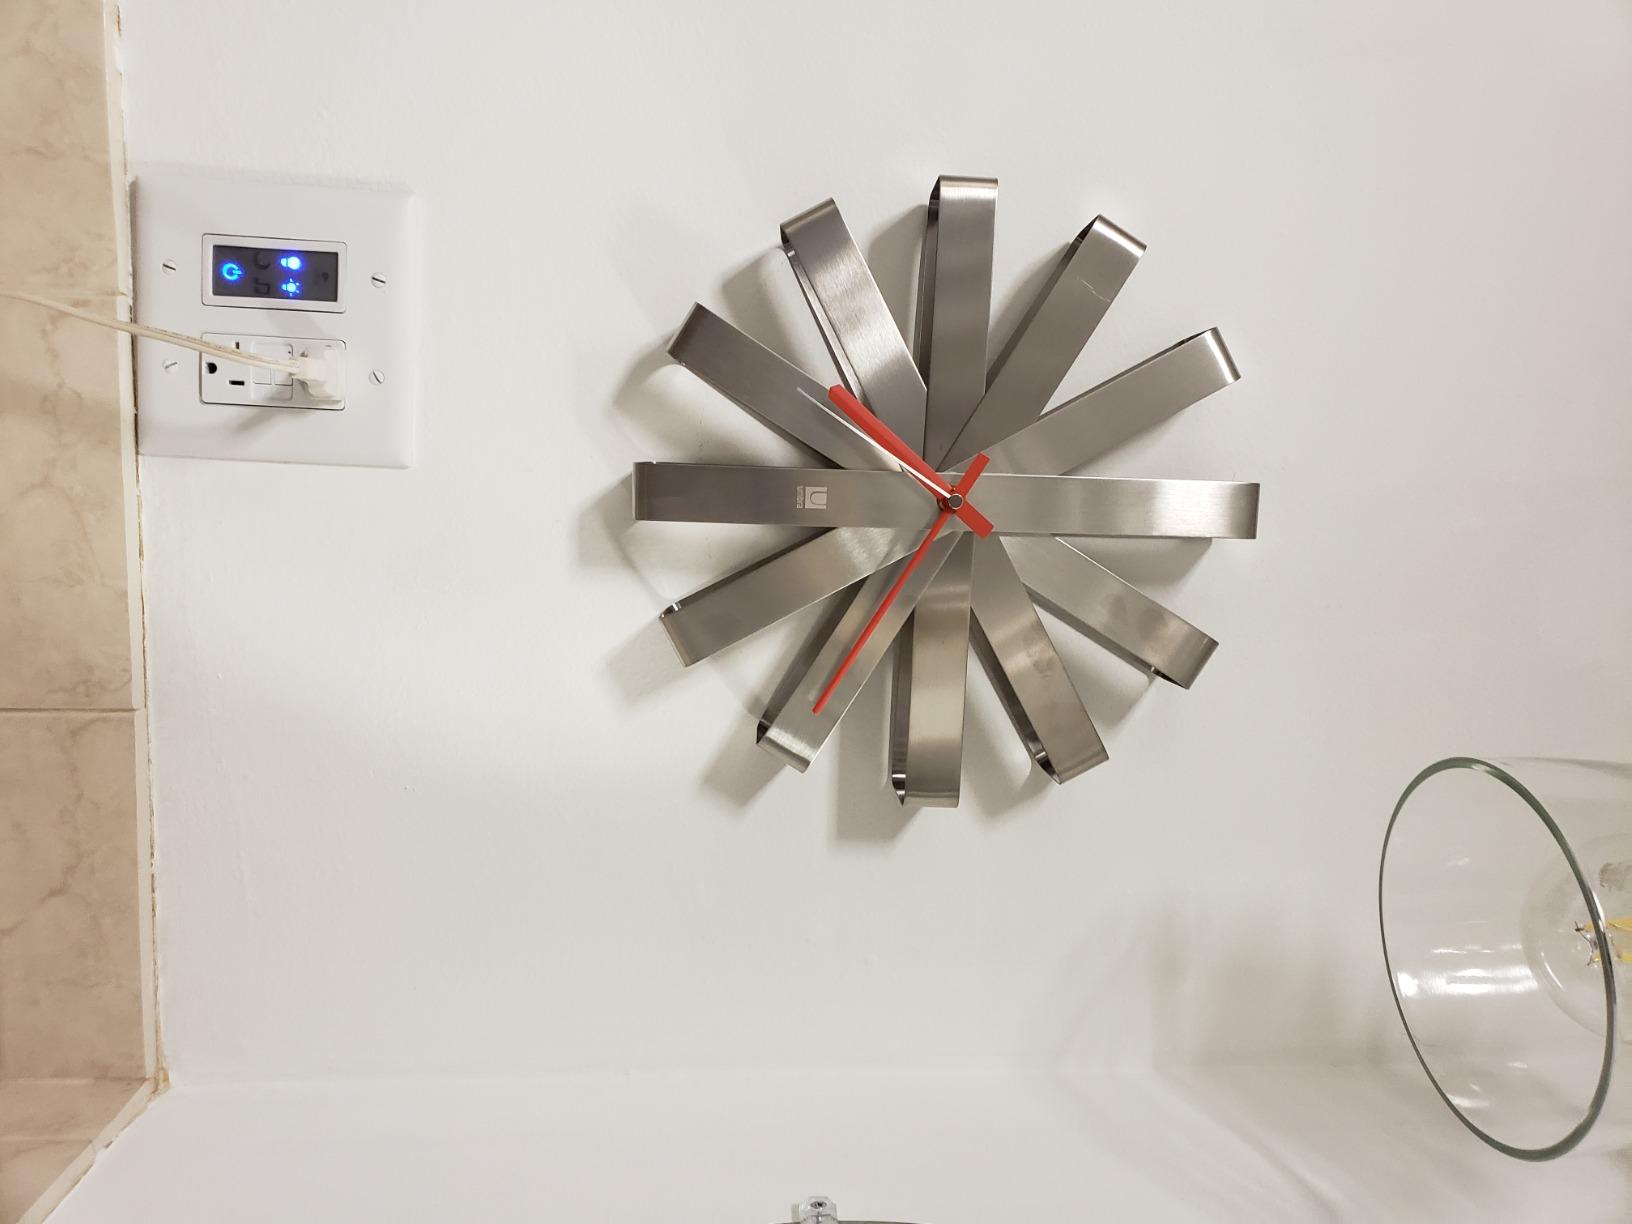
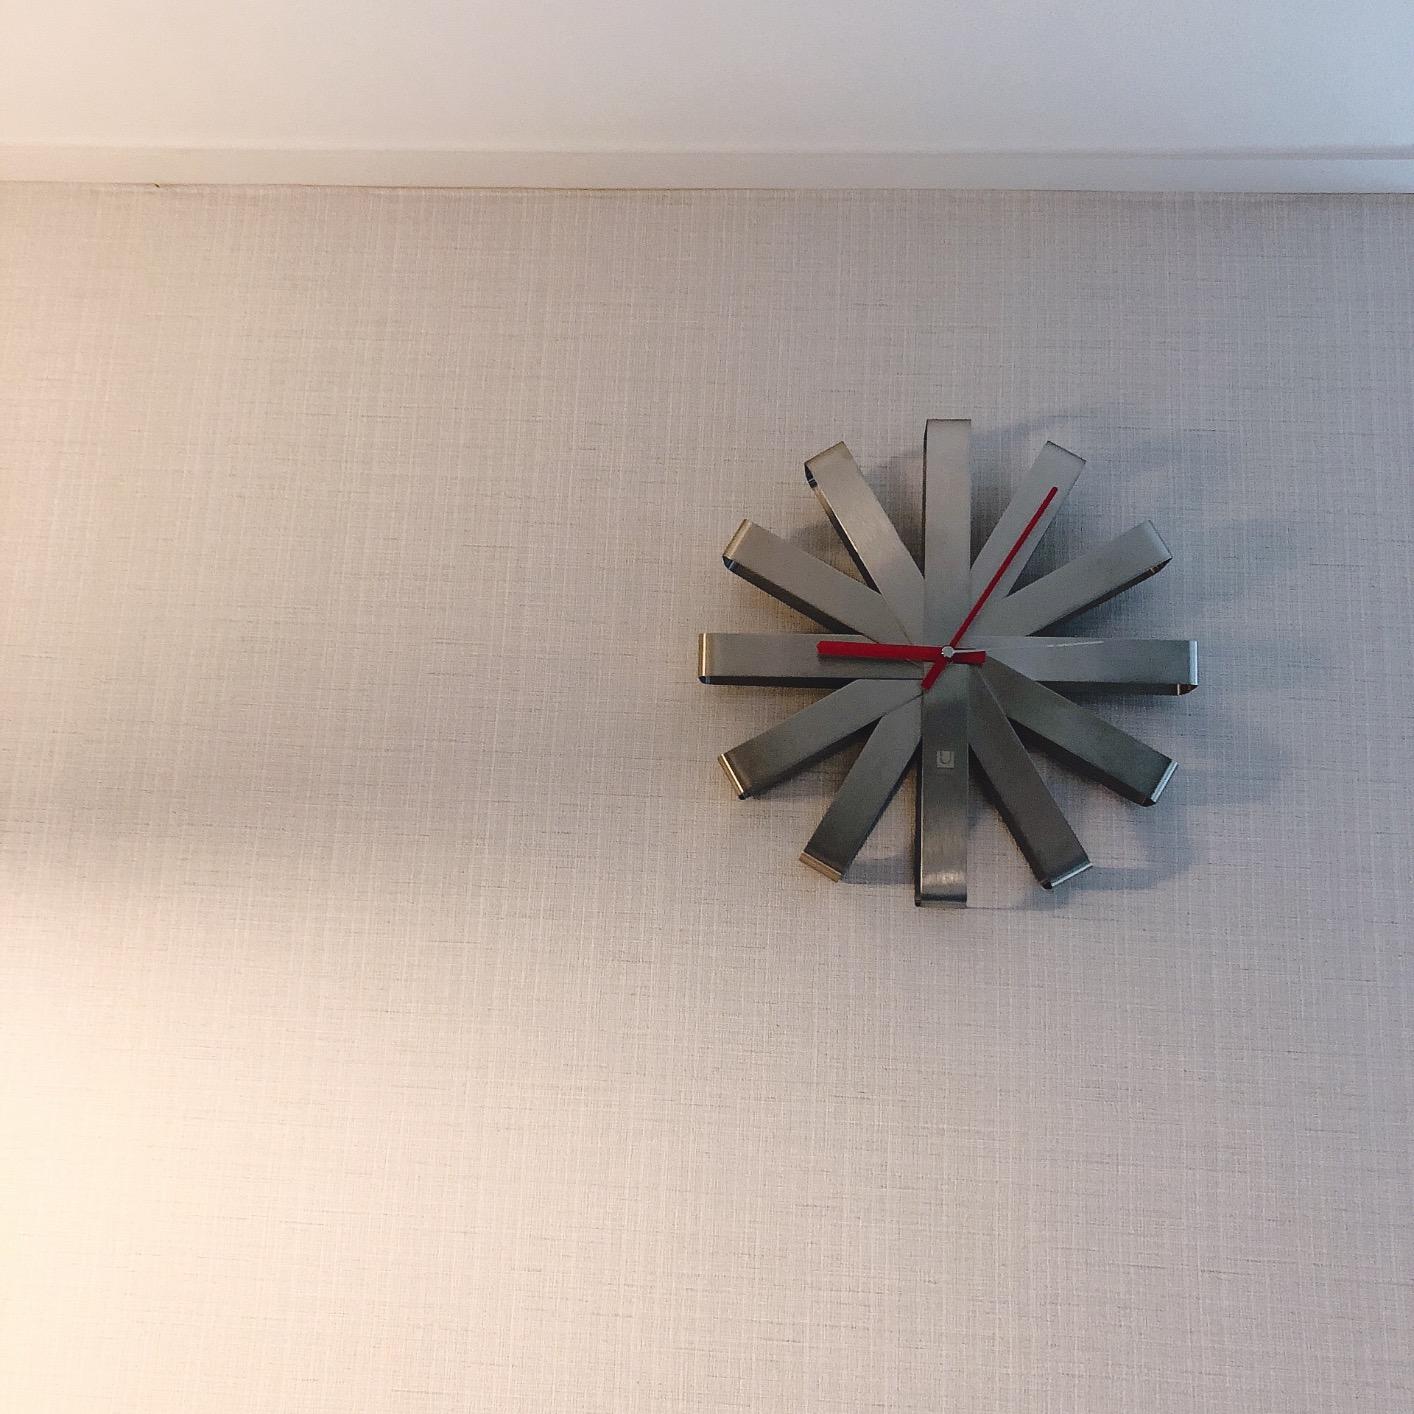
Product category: clock
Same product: yes